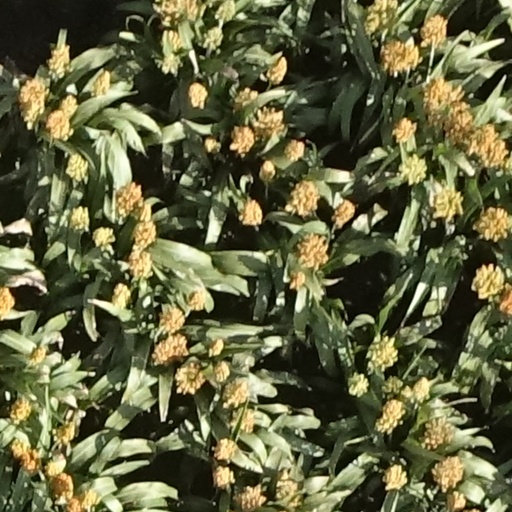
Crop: sorghum